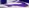
Number: 7